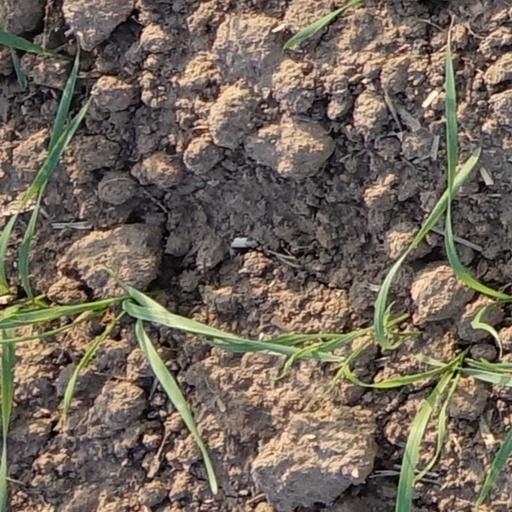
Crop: wheat